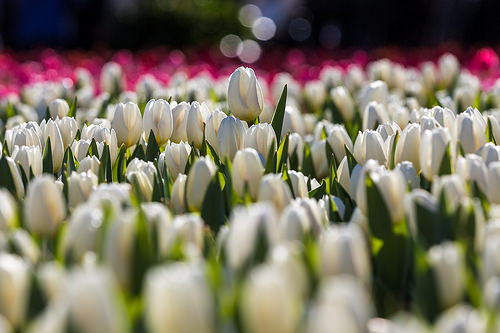
Flower: tulip